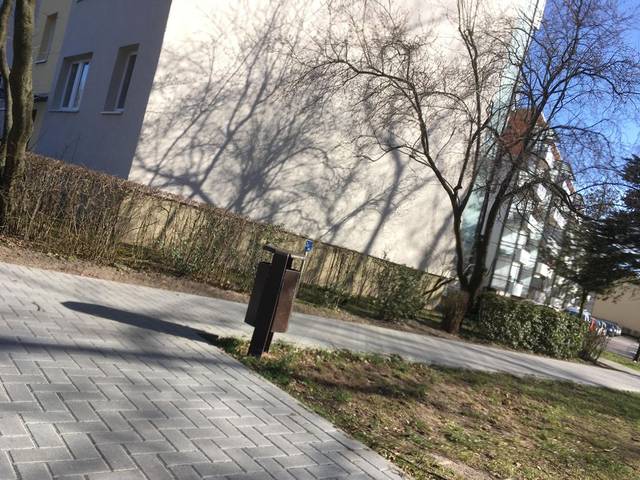
Region: Germany
Coordinates: 52.682, 13.576